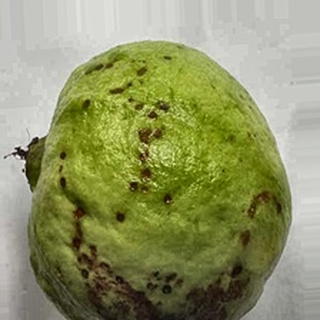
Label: guava_anthracnose